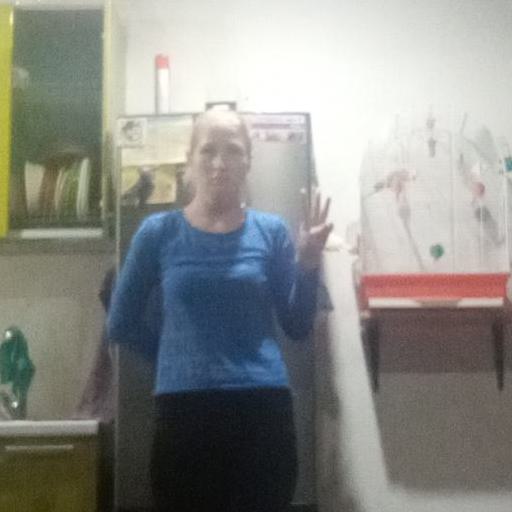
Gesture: three